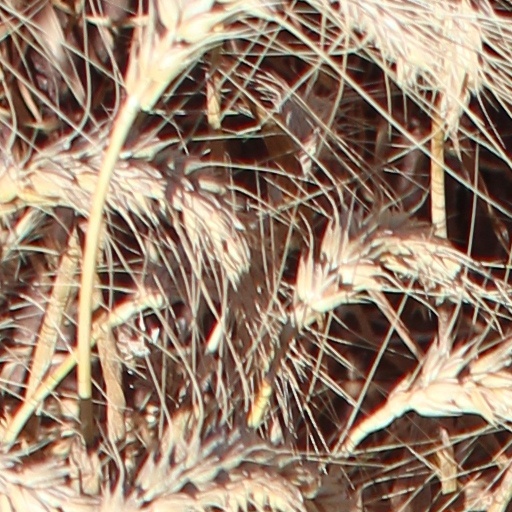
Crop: wheat